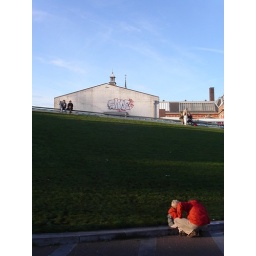
the large grassy hill actually has a building in it